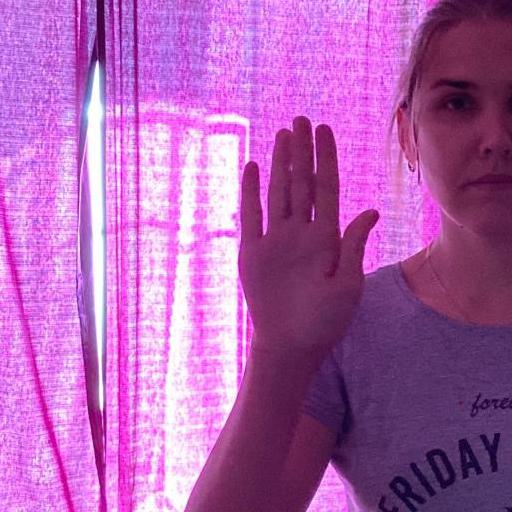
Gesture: stop